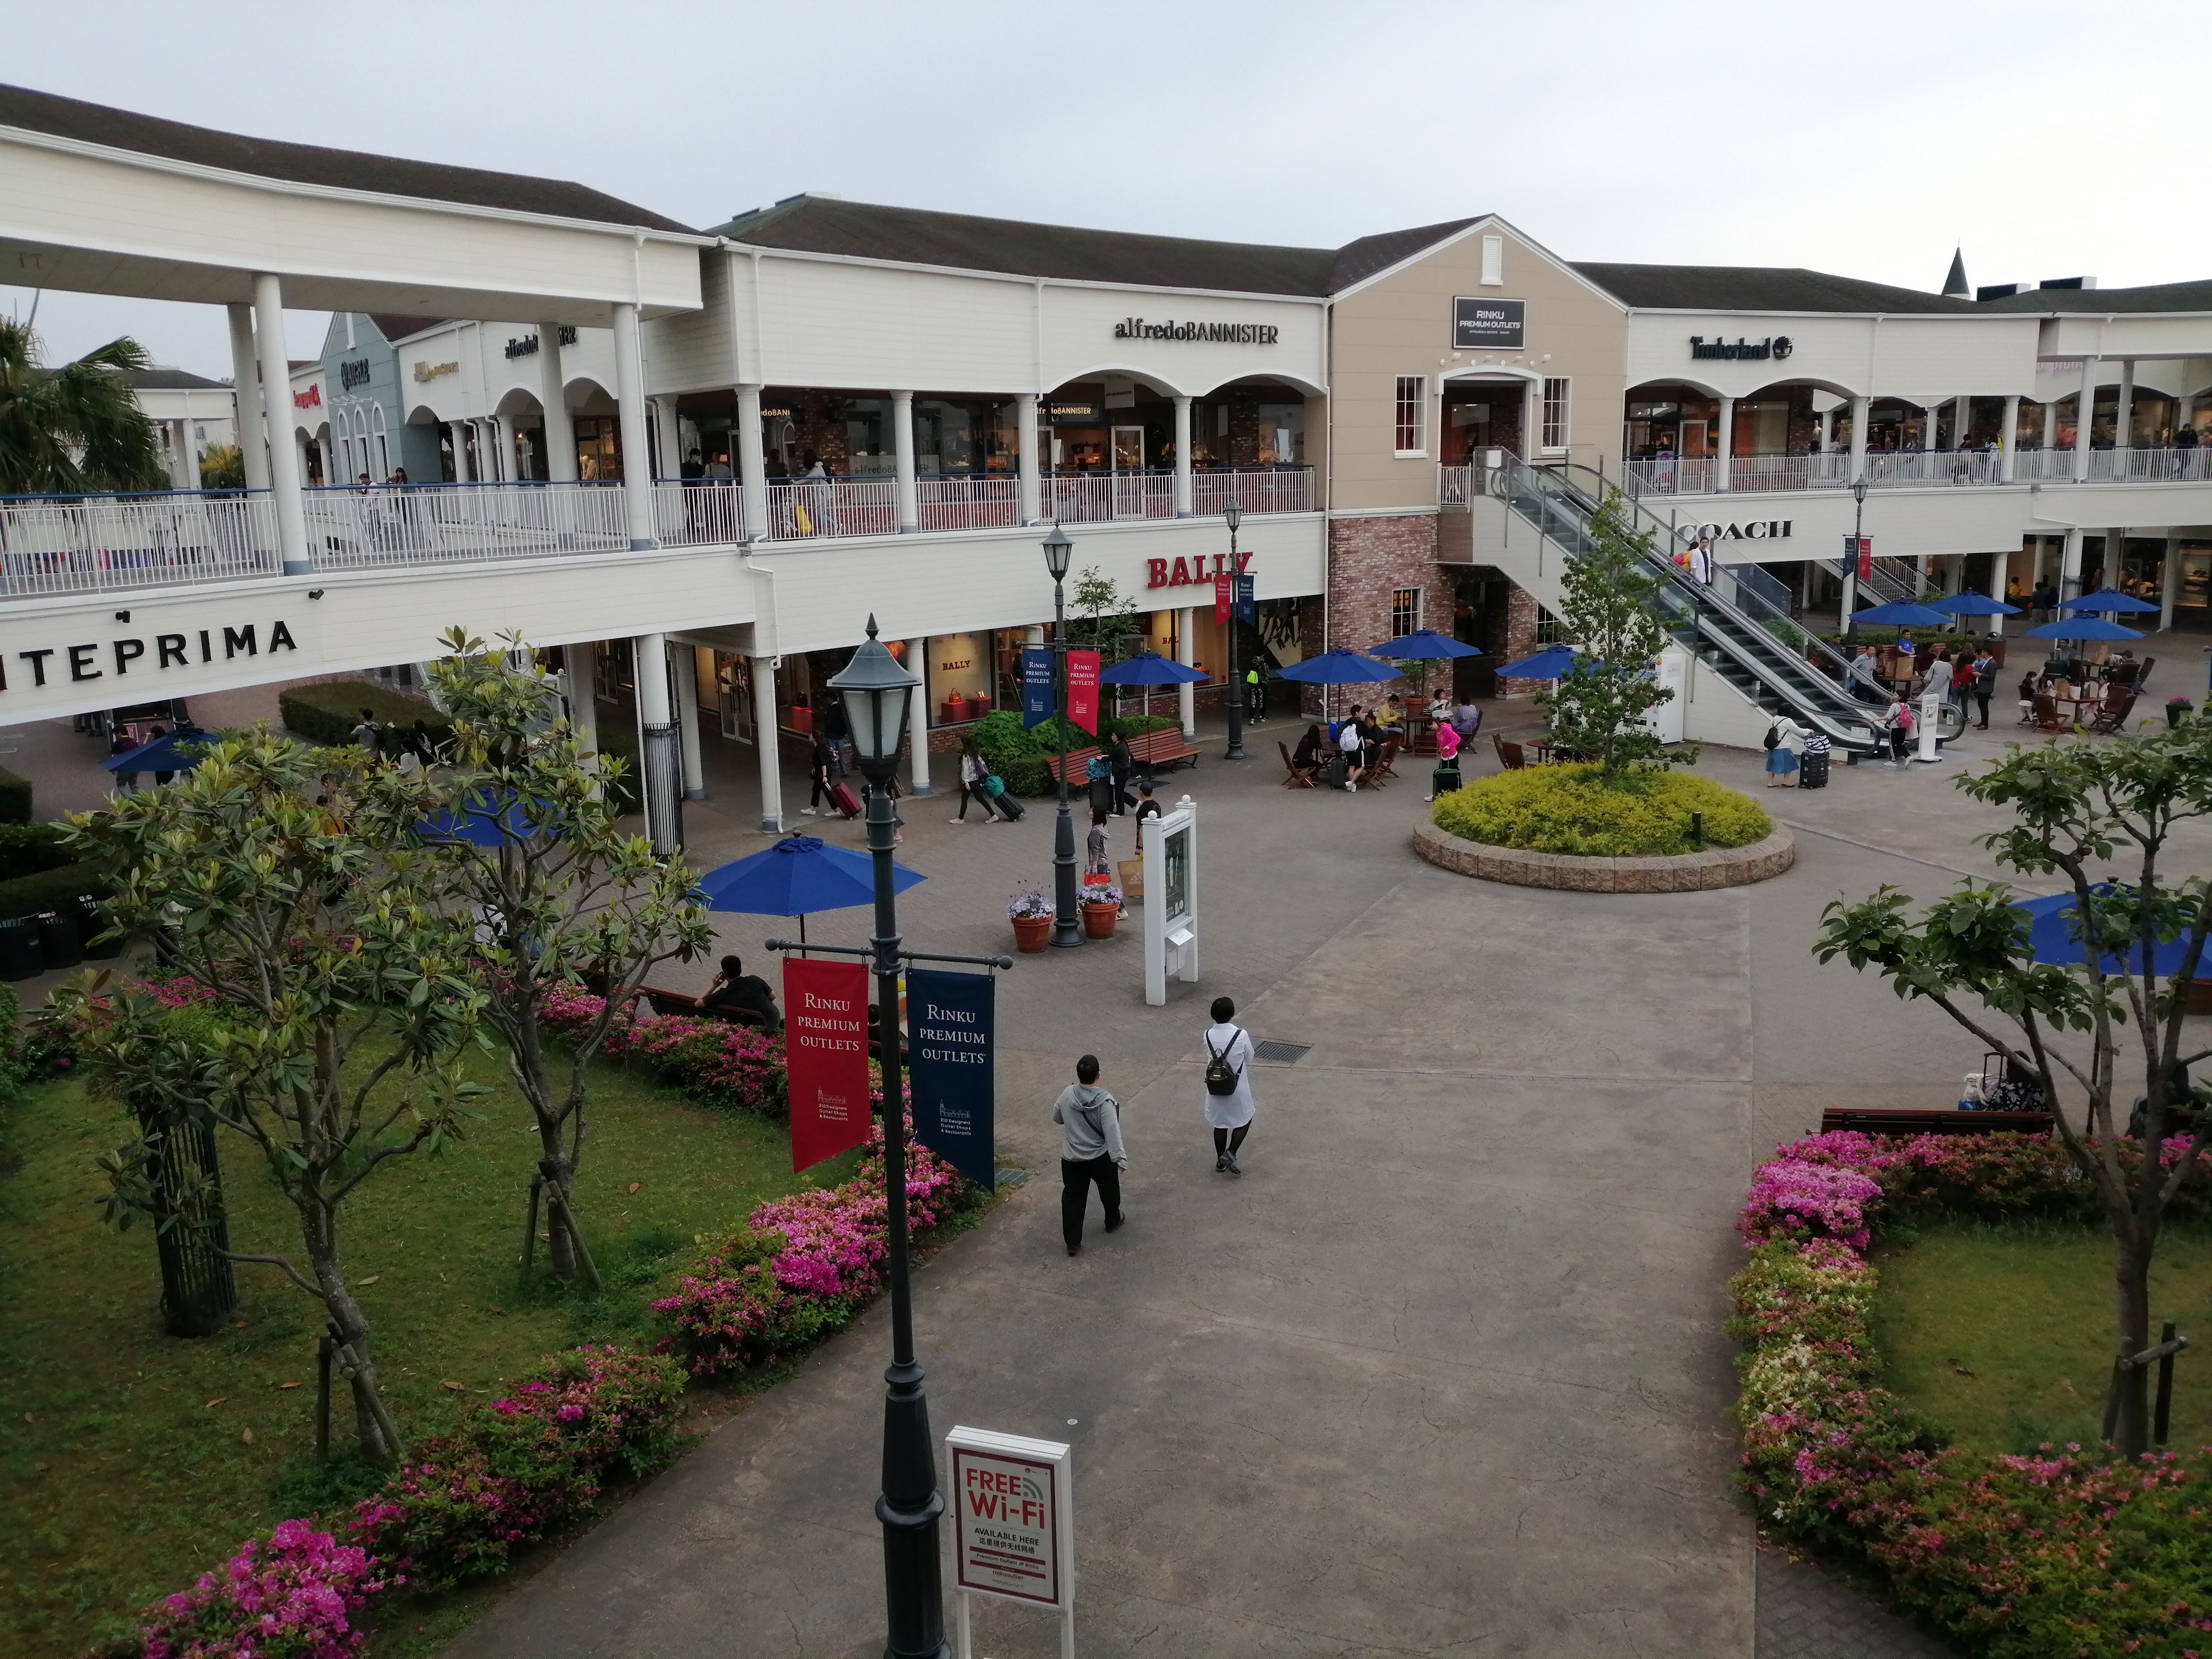
osaka, japan, building, urban design, mixed use, resort, tourism